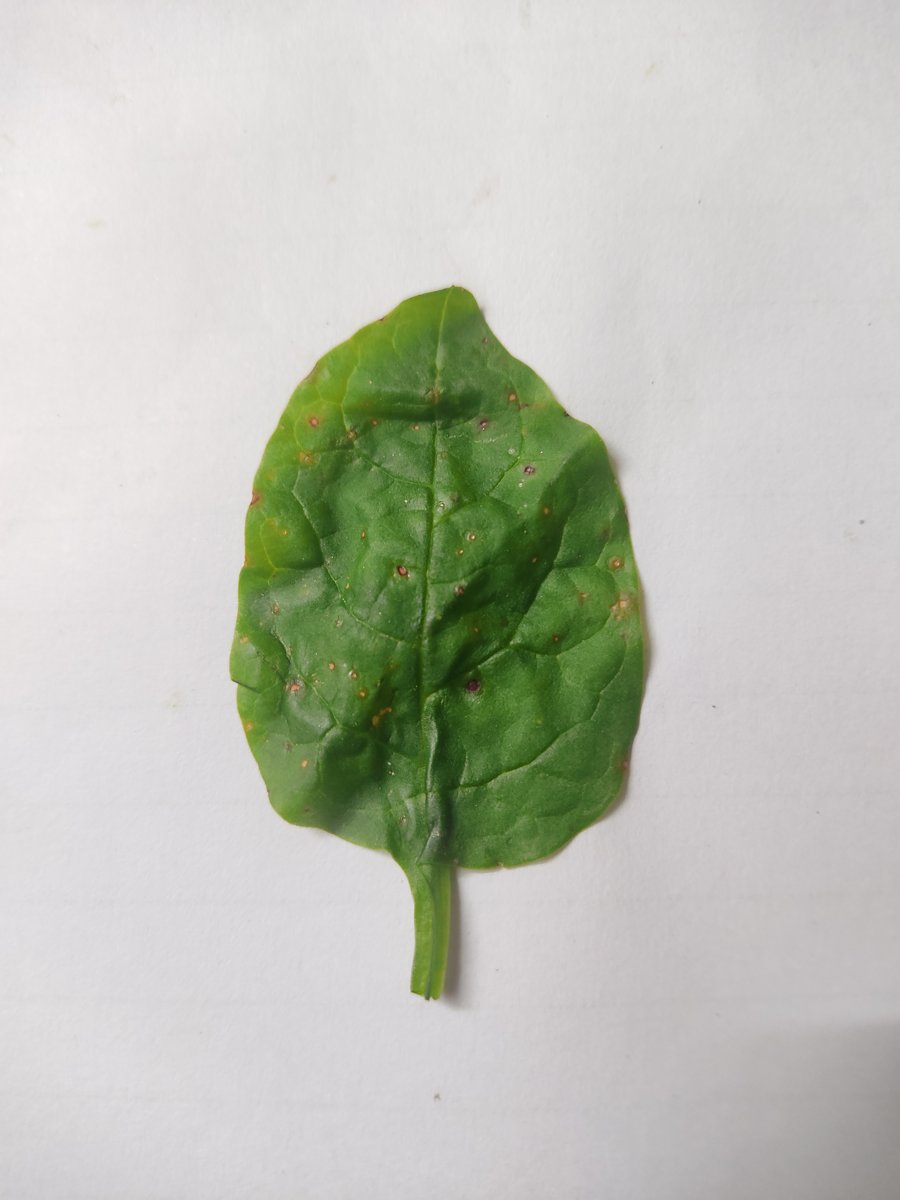
Label: Bacterial-Spot